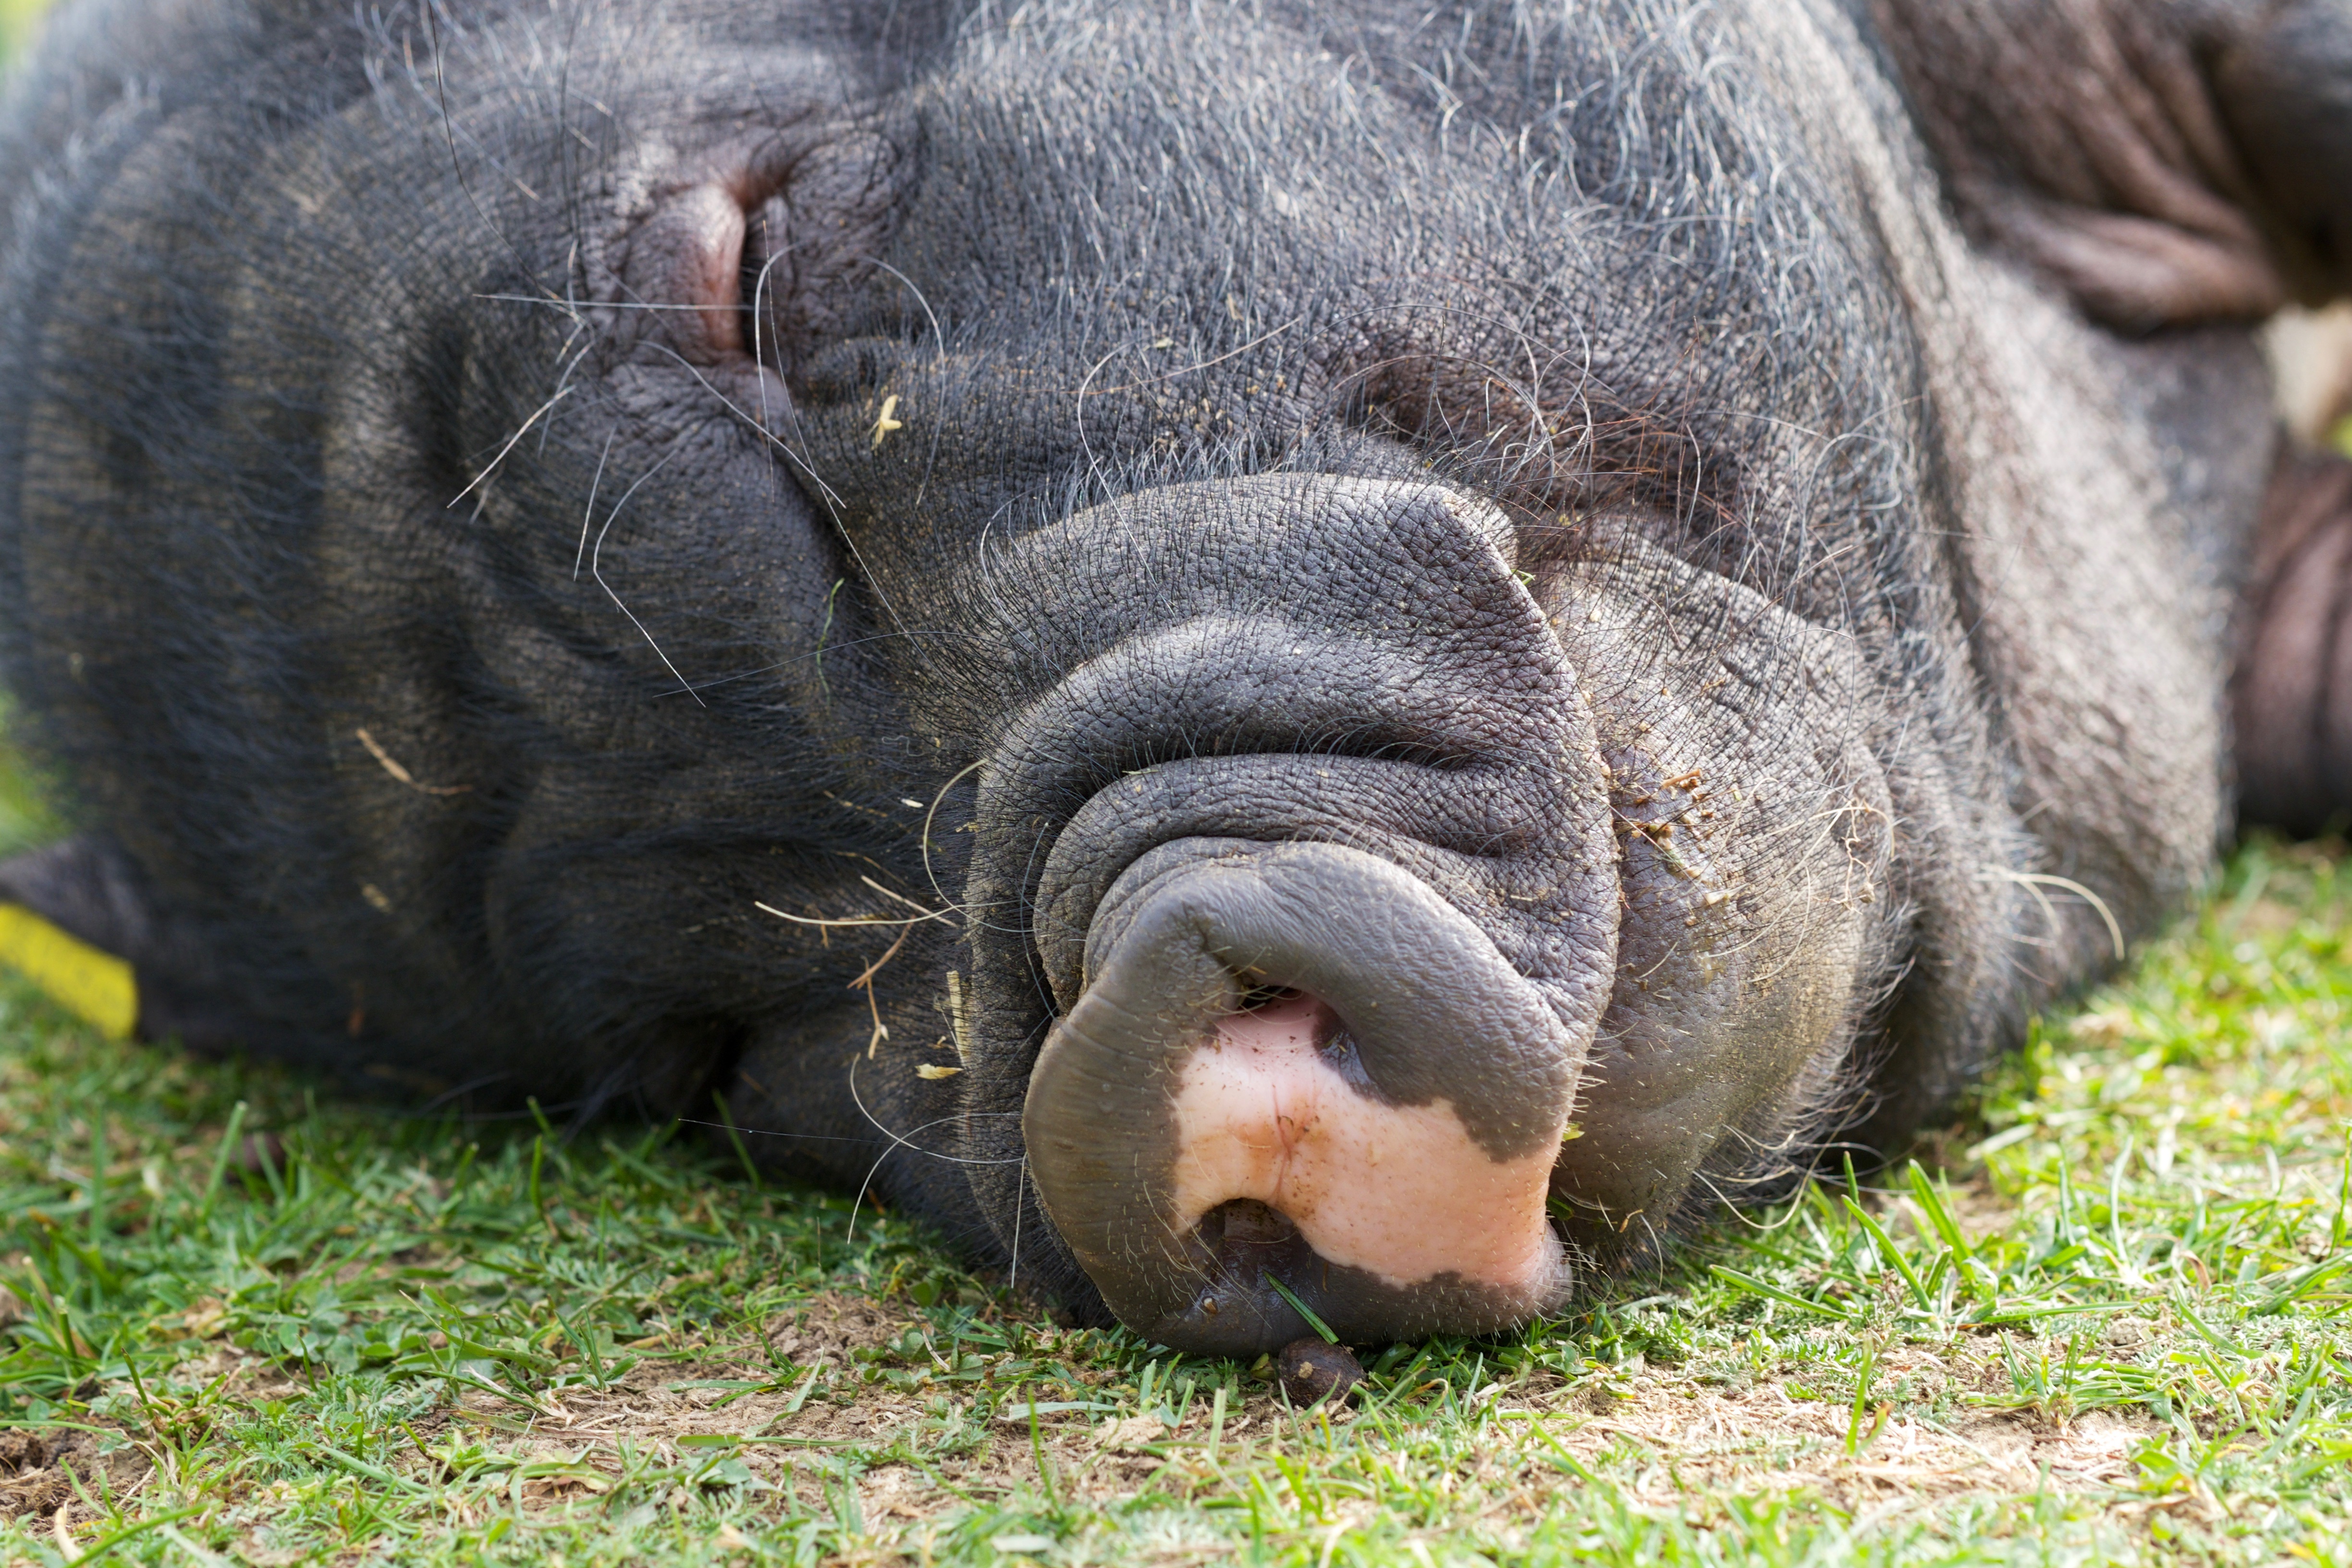
sun, farm, animal, wildlife, pet, relax, livestock, mammal, dirty, rest, fauna, face, lazy, sleep, sow, fat, relaxation, head, vertebrate, pig, massive, thick, enjoy, relaxed, hippopotamus, dozing, domestic pig, pot bellied pig, pig like mammal, ponderous